Arachnid

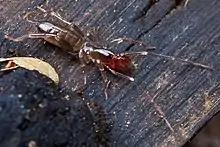
"Hubbardia pentapeltis" (Schizomida)

Tetrapulmonata, here consisting of Araneae, Amblypygi and Uropygi (Thelyphonida "s.s.") (Schizomida was not included in the study), received strong support. Somewhat unexpectedly, there was support for a clade comprising Opiliones, Ricinulei and Solifugae, a combination not found in most other studies. In early 2019, a molecular phylogenetic analysis placed the horseshoe crabs, Xiphosura, as the sister group to Ricinulei. It also grouped pseudoscorpions with mites and ticks, which the authors considered may be due to long branch attraction. The addition of Scorpiones to produce a clade called Arachnopulmonata was also well supported. Pseudoscorpiones may also belong here, as all six orders share the same ancient whole genome duplication, and analyses support pseudoscorpions as the sister group of scorpions, with this clade forming the sister group to Tetrapulmonoata within Arachnopulmonata., with analysis of Solifugae genomes indicating that they do not have a whole genome duplication, making a previously suggested close relationship with pseudoscorpions unlikely. Genetic analysis has not yet been done for Ricinulei, or Palpigradi, but horseshoe crabs have gone through two whole genome duplications, which gives them five Hox clusters with 34 Hox genes, the highest number found in any invertebrate, yet it is not clear if the oldest genome duplication is related to the one in Arachnopulmonata.